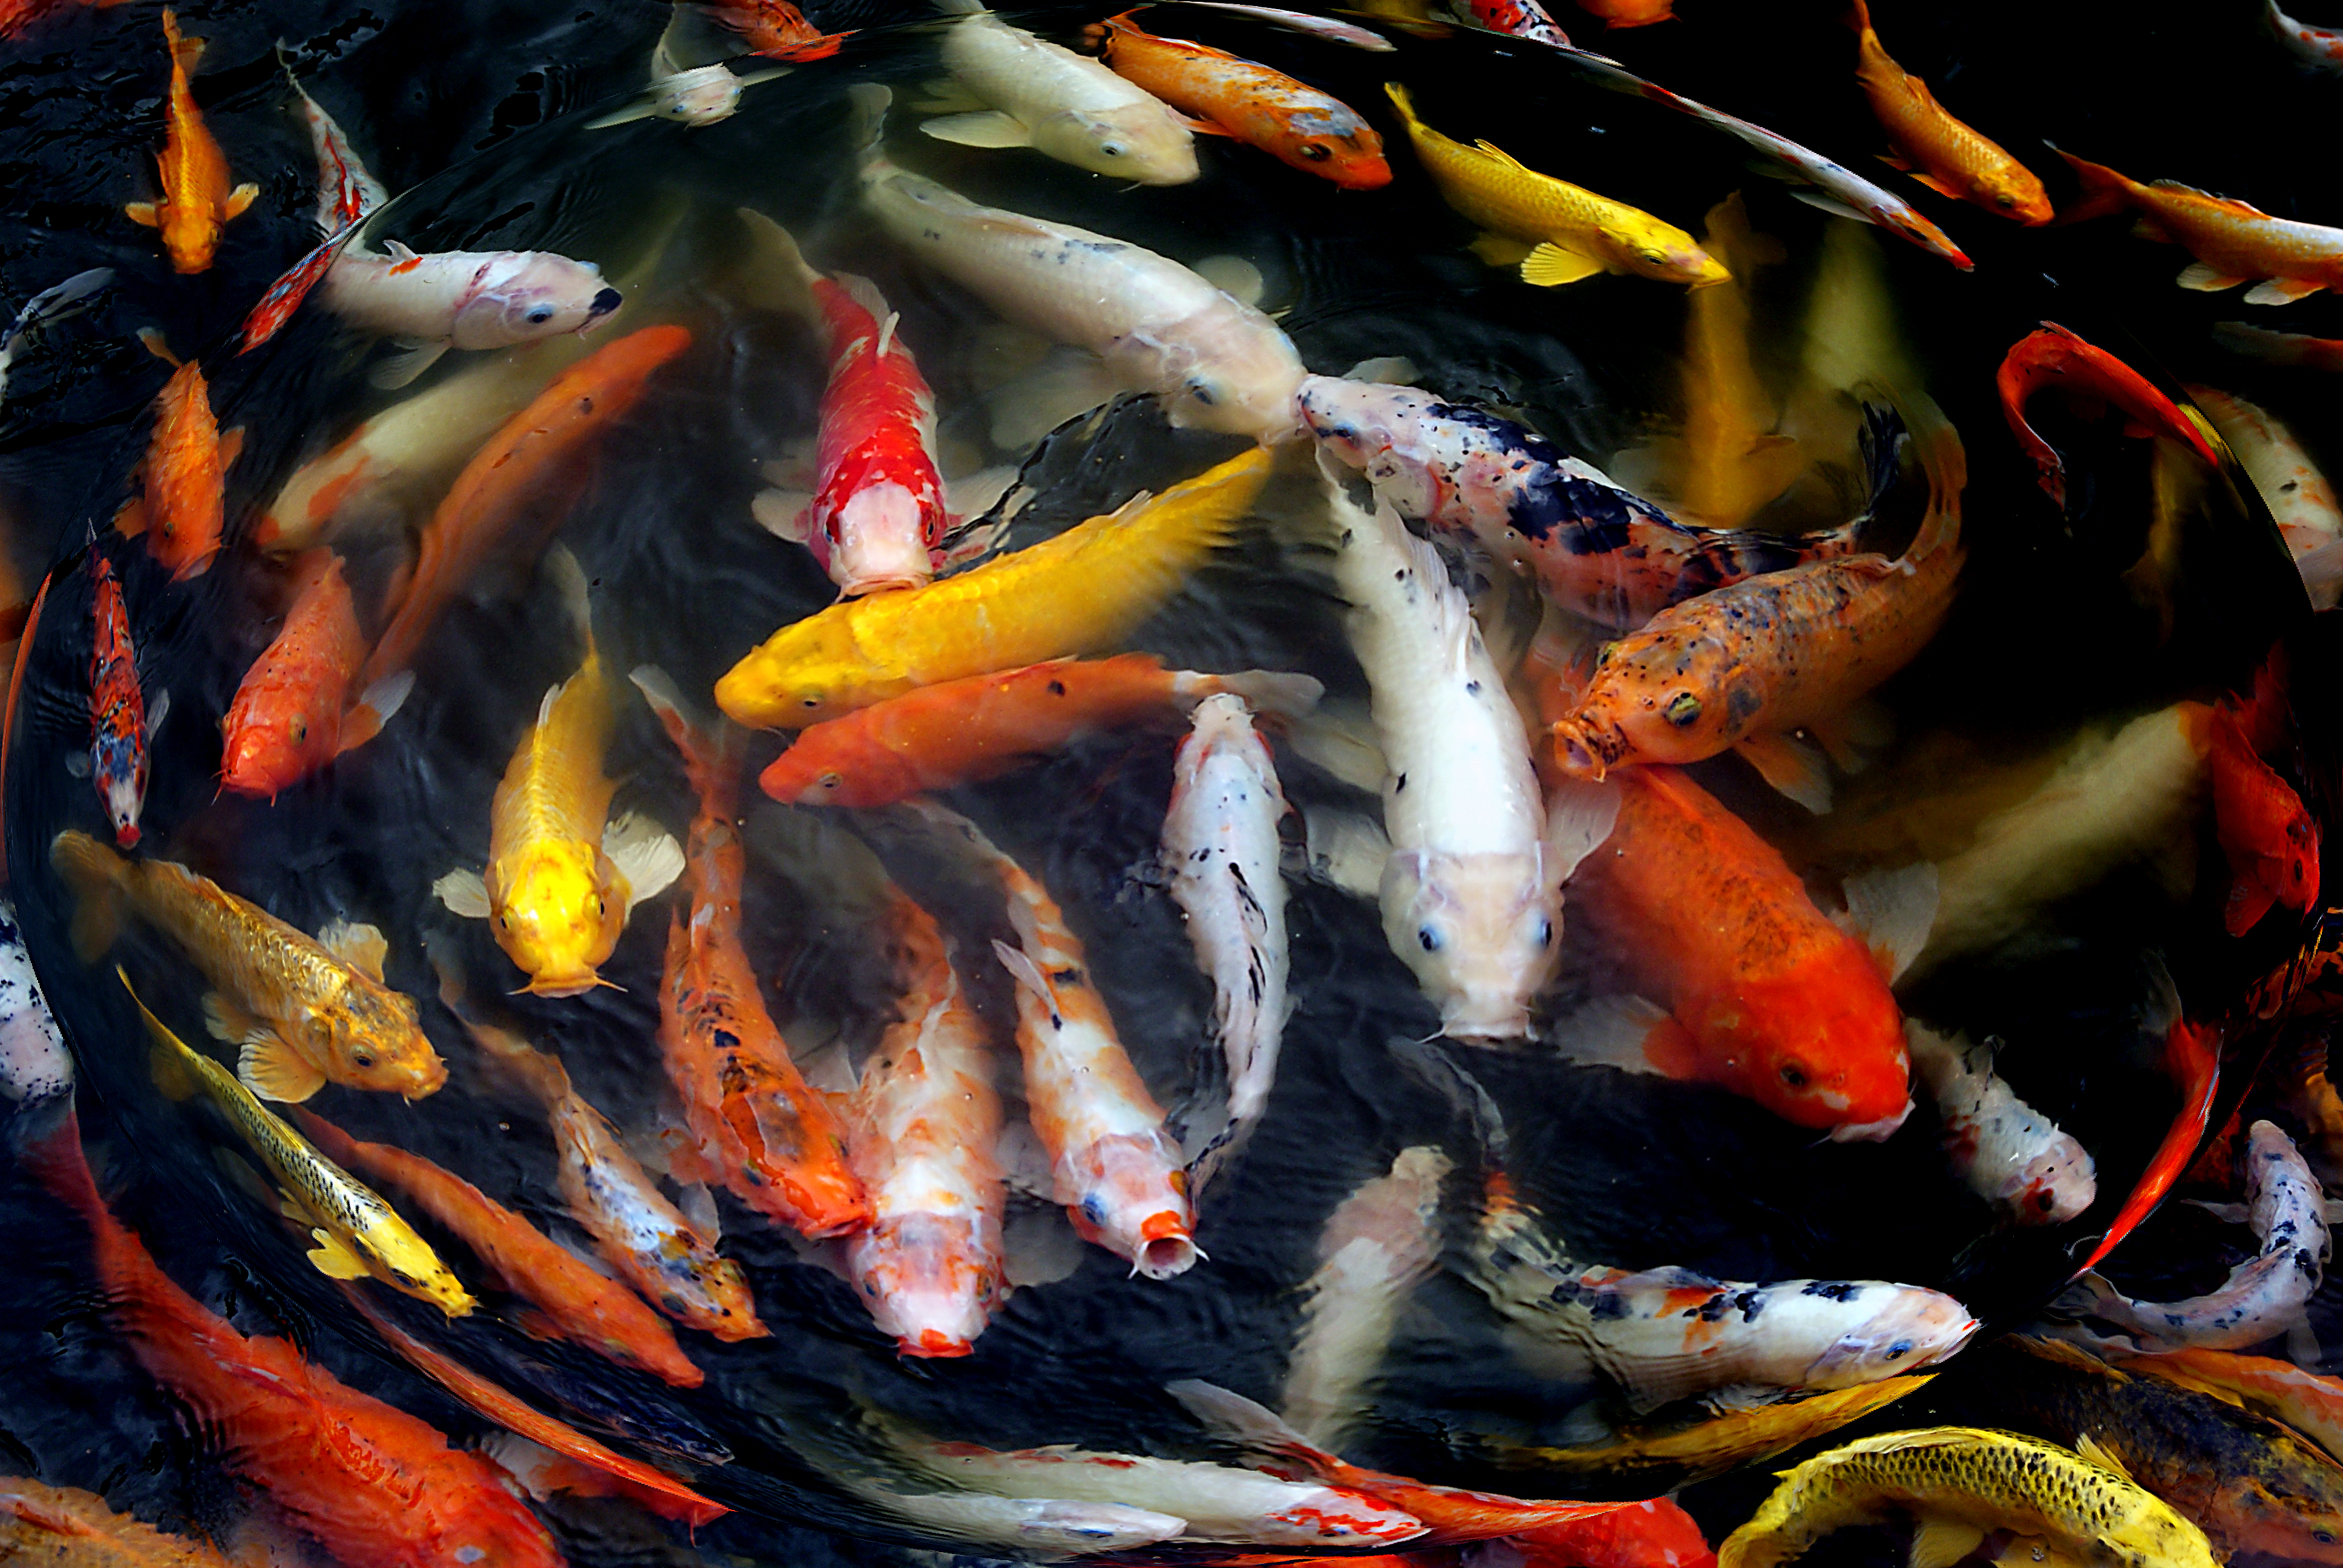
koi, fish pond, fish, feeder fish, pond, tail, marine biology, forage fish, bony fish